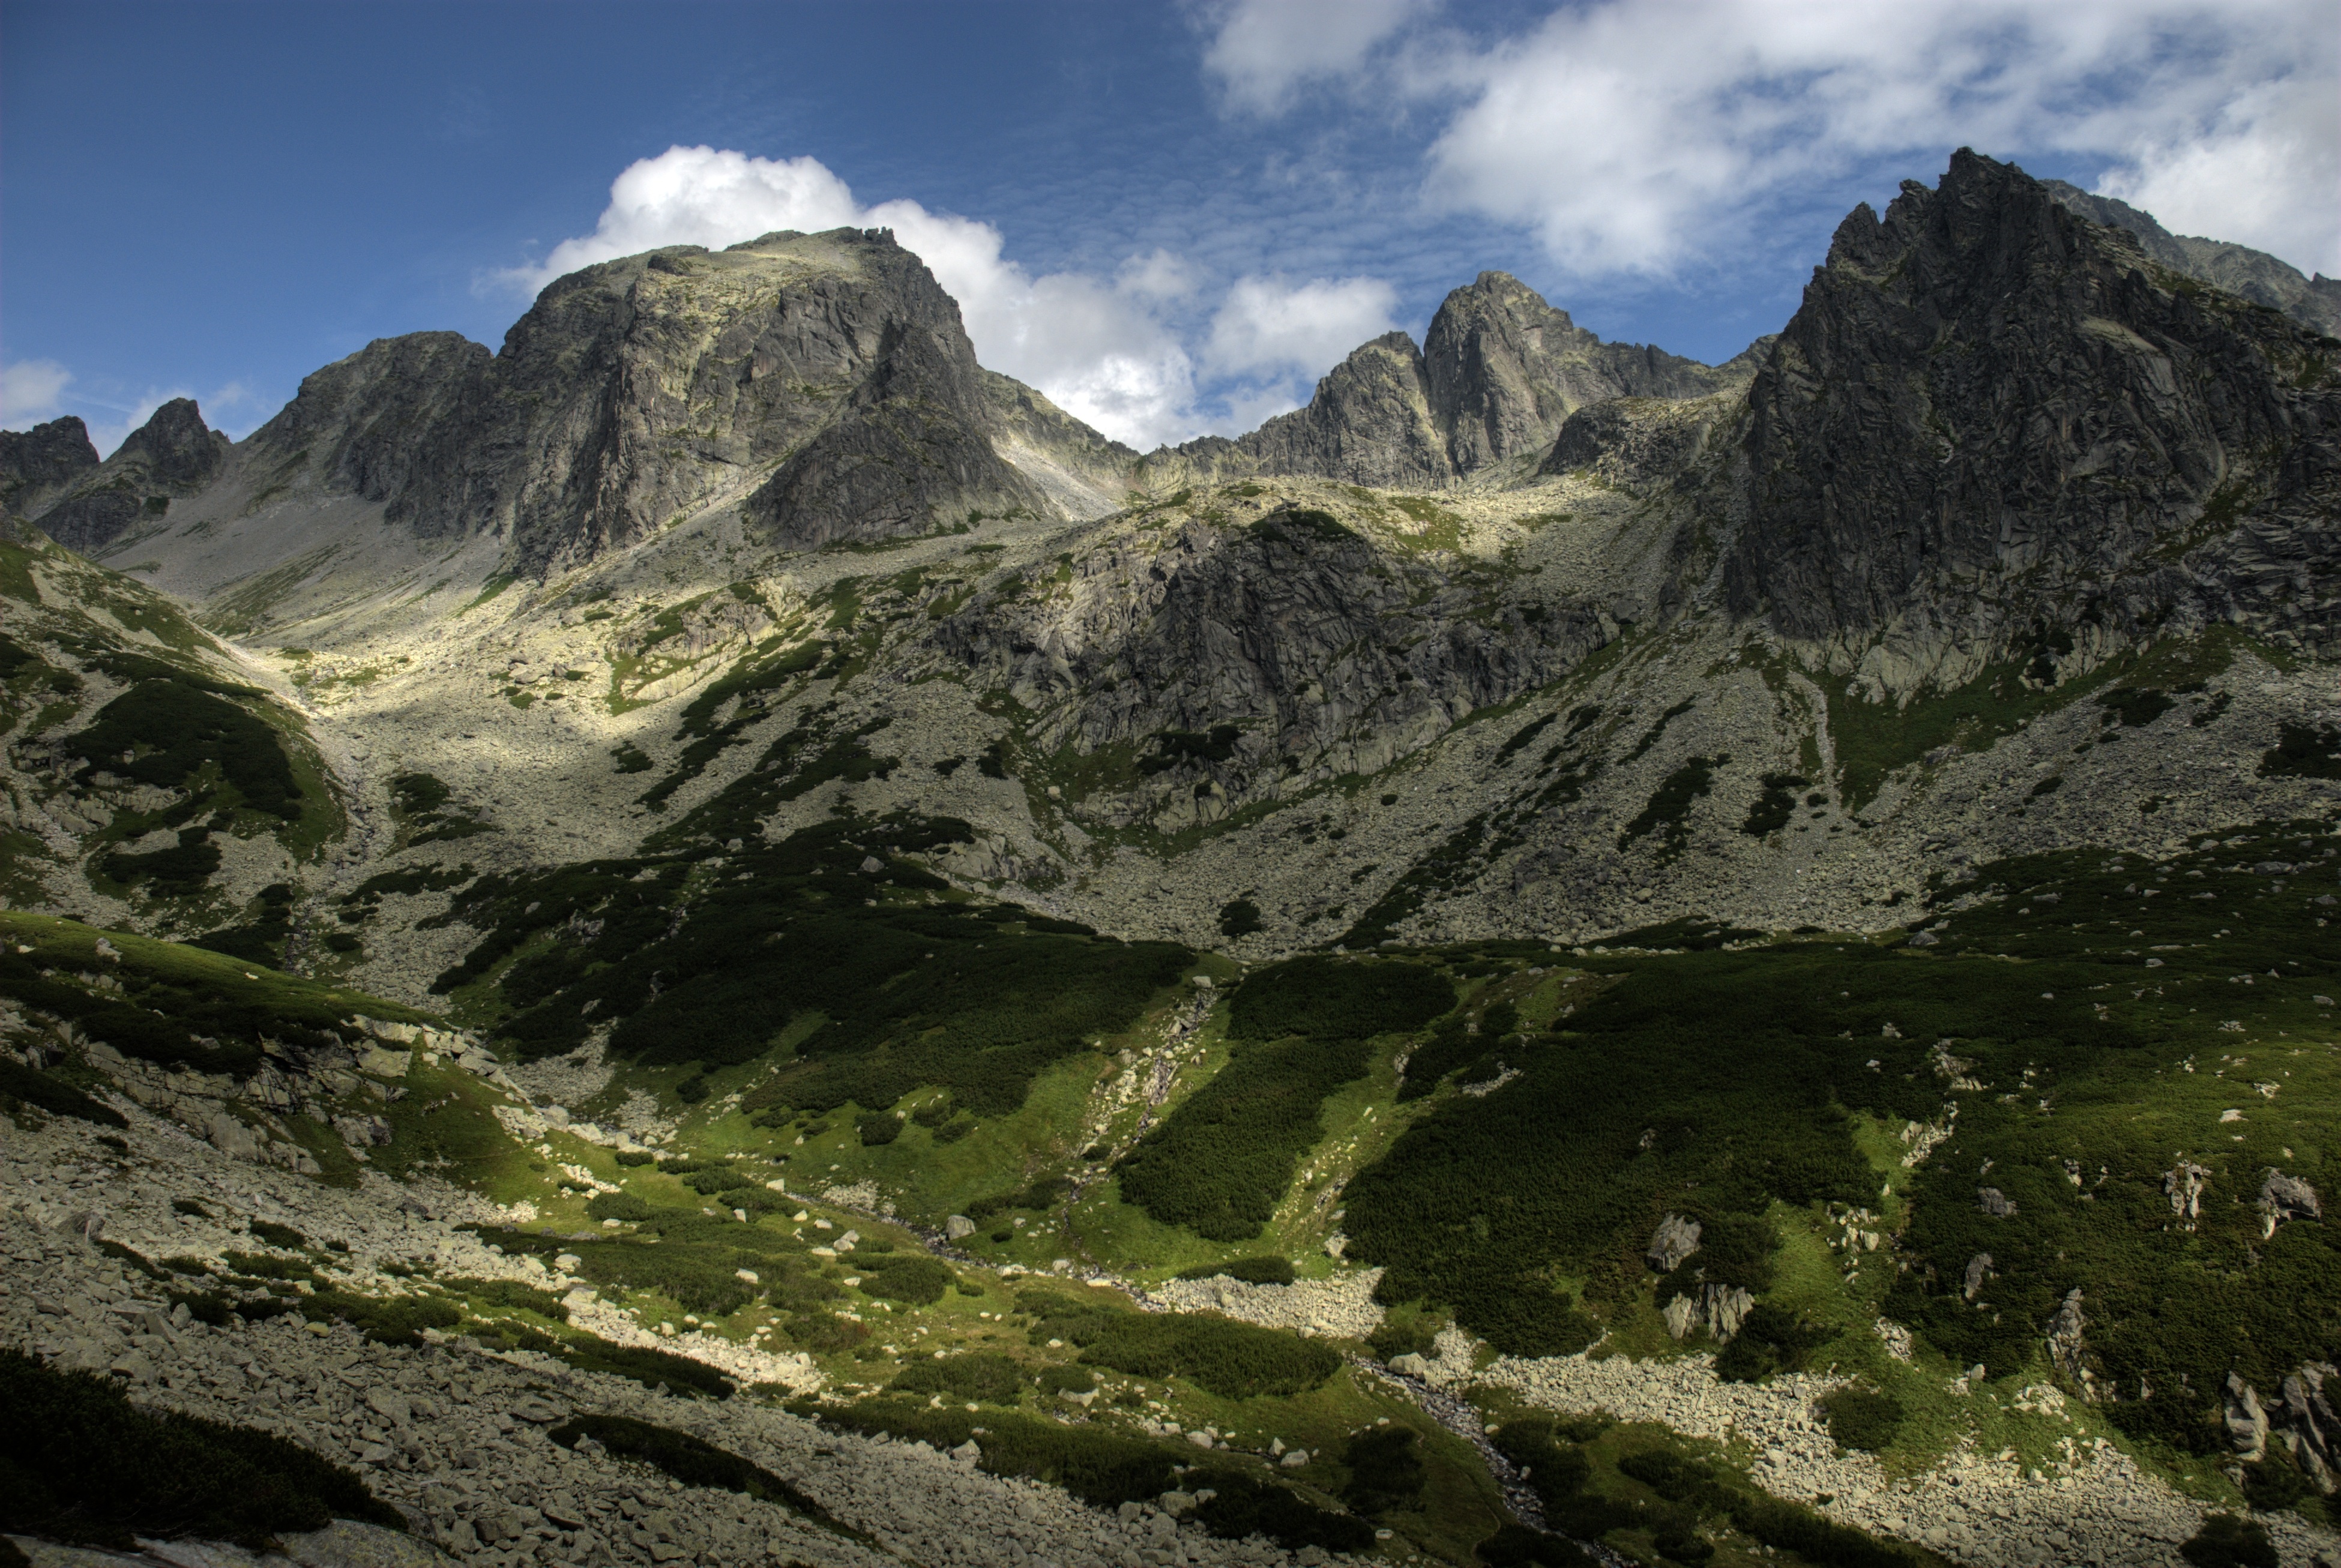
landscape, nature, wilderness, walking, mountain, sky, trail, hill, lake, adventure, view, valley, mountain range, holiday, tourism, highland, terrain, ridge, top view, rocks, geology, mountains, alps, backpacking, badlands, plateau, fell, cirque, top, loch, tatry, moraine, slovakia, landform, the high tatras, mountain pass, the slovak tatras, geographical feature, mountainous landforms